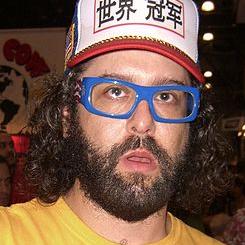
Age: 40